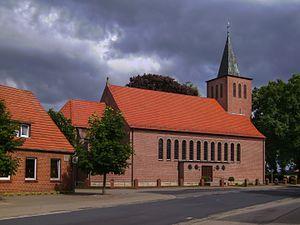
Wettrup est une municipalité allemande du land de Basse-Saxe et l'arrondissement du Pays de l'Ems. En 2014, elle comptait 575 hab.